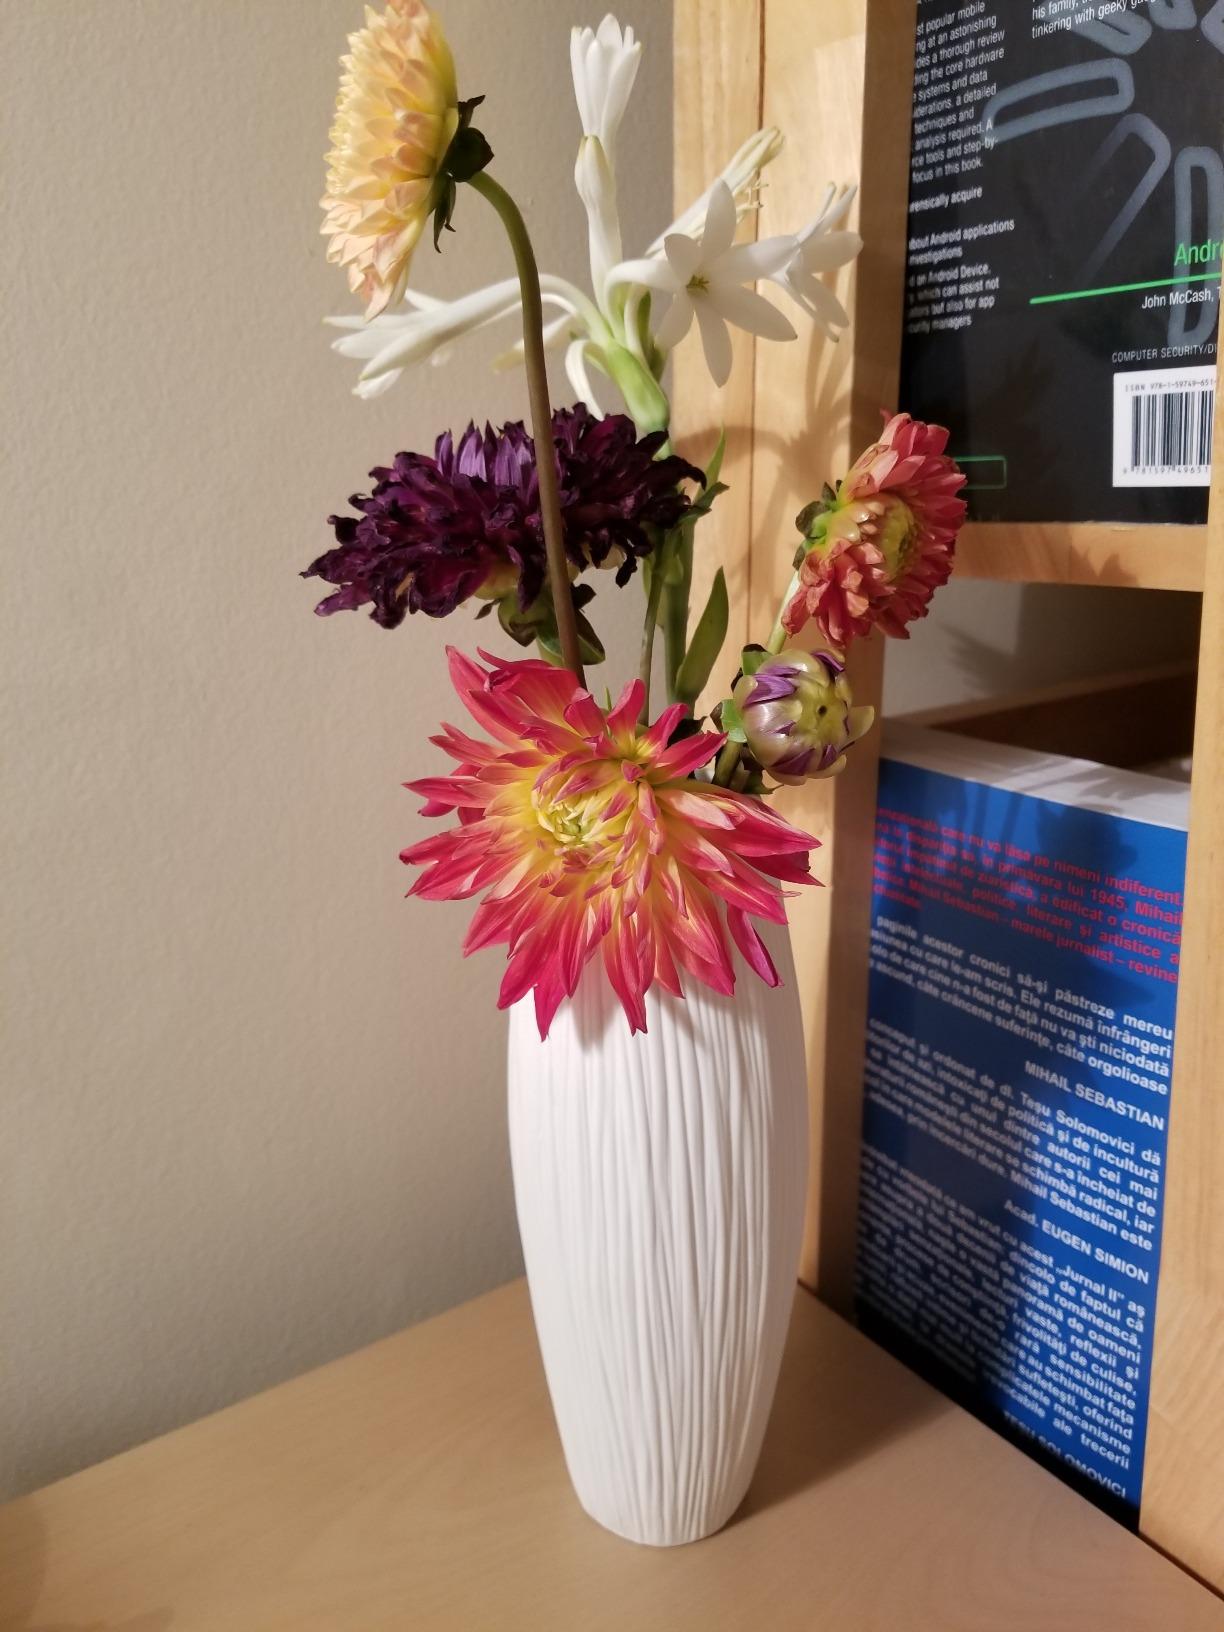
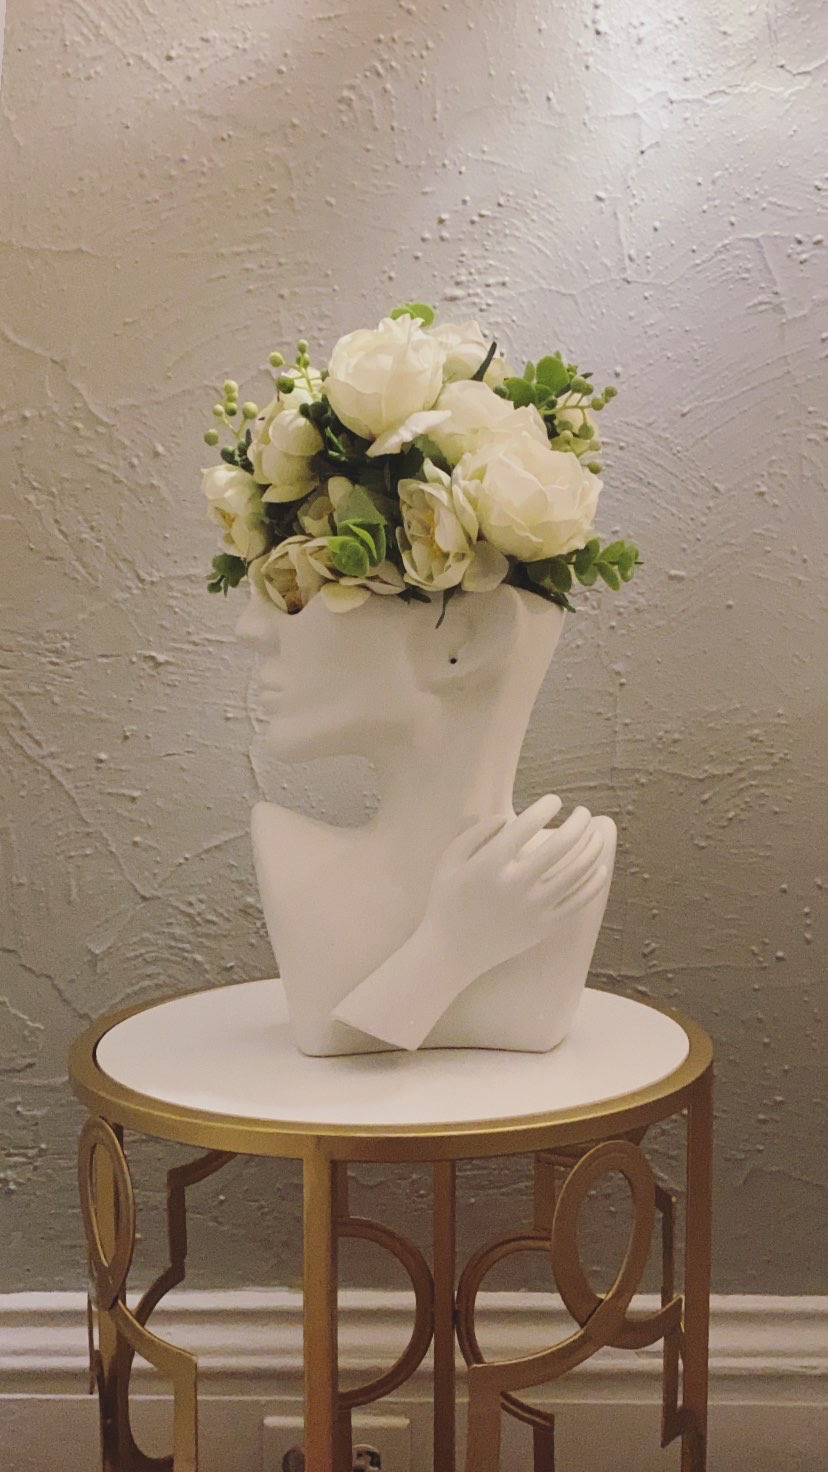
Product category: vase
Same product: no